East Hebei Autonomous Government

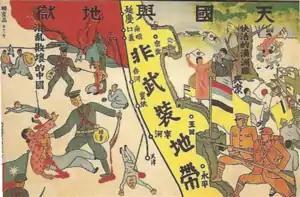
Japanese propaganda, unarmed zone in East Hebei

The East Hebei Autonomous government received a response in the form of Gen. Song Zheyuan's Hebei-Chahar Political Government, which was under the Nanjing government, launched on 18 December 1935. Chinese soldiers remained in the area.